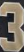
Number: 3